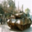
Label: tank